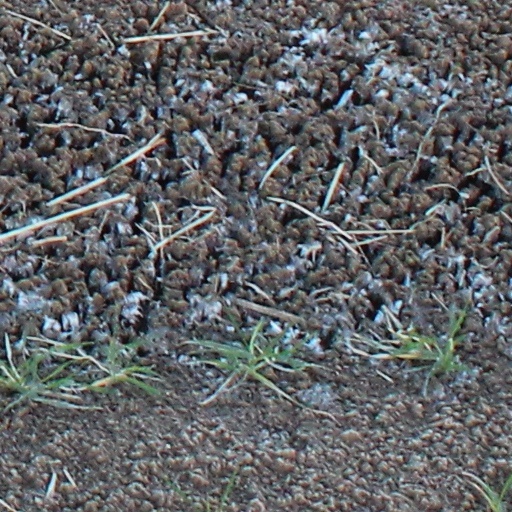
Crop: wheat